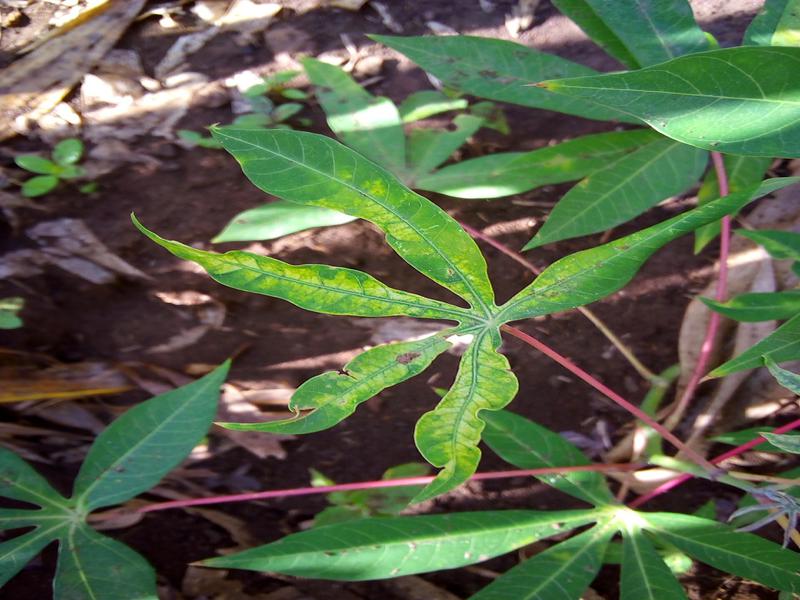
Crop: cassava
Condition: mosaic_disease